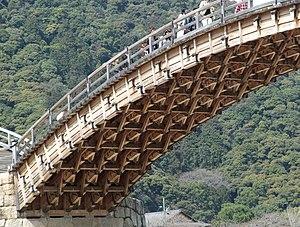
Le pont Kintai est un pont de la ville d'Iwakuni, dans la préfecture de Yamaguchi, au Japon.